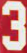
Number: 3